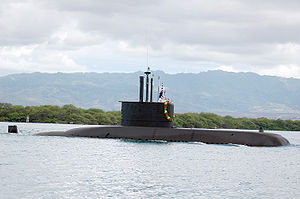
209-klassen
209-klassen er en klasse af dieselelektriske undervandsbåde udviklet udelukkende til eksport i slutningen af 1960'erne af Howaldtswerke-Deutsche Werft i Tyskland. Til trods for at være udviklet i Tyskland, er klassen ikke benyttet af Deutsche Marine. Klassen betegnes som en eksportsucces med 60 ubåde solgt til tretten lande.